Ernest Gellner

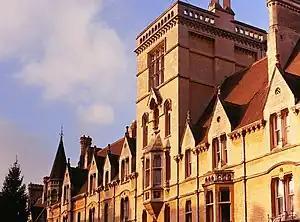
Gellner discovered his interest in linguistic philosophy while at Balliol.

With the publication in 1959 of "Words and Things", his first book, Gellner achieved fame and even notoriety among his fellow philosophers, as well as outside the discipline, for his fierce attack on "linguistic philosophy", as he preferred to call ordinary language philosophy, then the dominant approach at Oxbridge (although the philosophers themselves denied that they were part of any unified school). He first encountered the strong ideological hold of linguistic philosophy while at Balliol: